Aircraft noise pollution

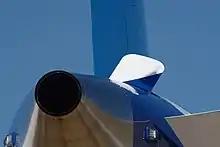
The APU exhaust on a Boeing 787 tail, with intake panel open

Cockpit and cabin pressurization and conditioning systems are often a major contributor within cabins of both civilian and military aircraft. However, one of the most significant sources of cabin noise from commercial jet aircraft, other than the engines, is the Auxiliary Power Unit (APU), an on‑board generator used in aircraft to start the main engines, usually with compressed air, and to provide electrical power while the aircraft is on the ground. Other internal aircraft systems can also contribute, such as specialized electronic equipment in some military aircraft.